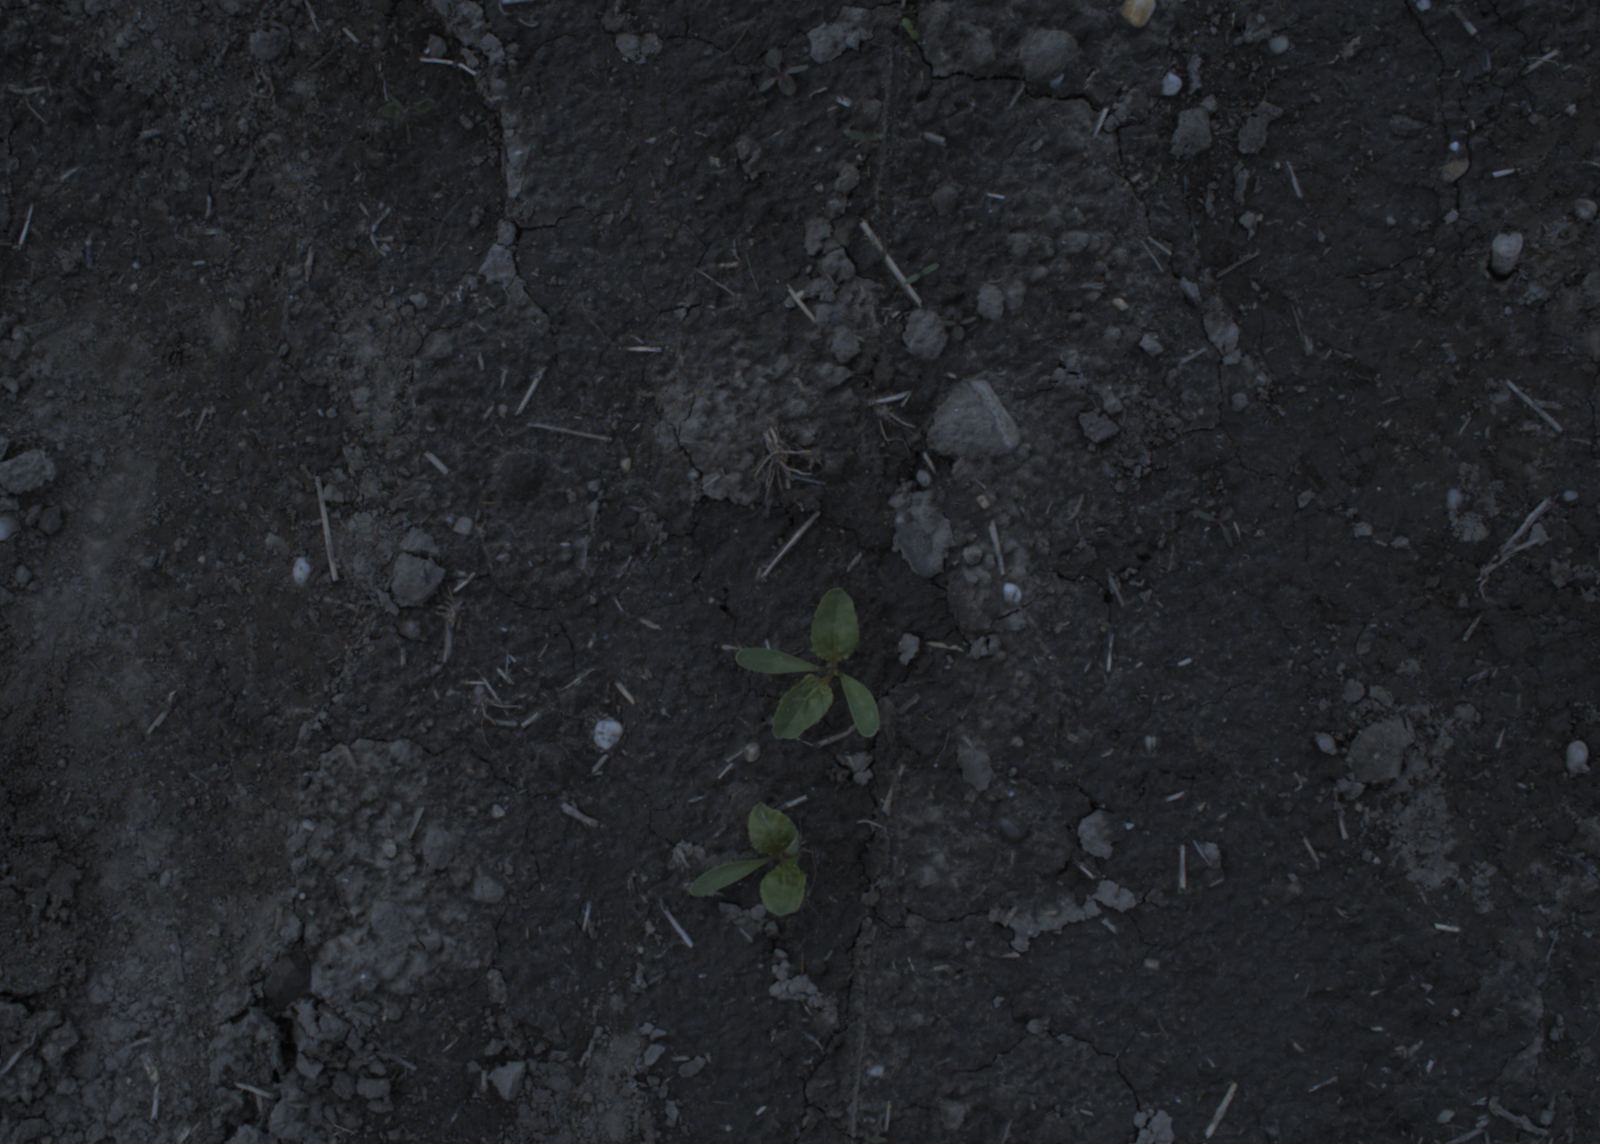
Capture date: 20.05.2021 13:00:35
Weather: mixed
Wind: strong
Seeding date: 27.04.2021
Plant canopy height (mm): 1002